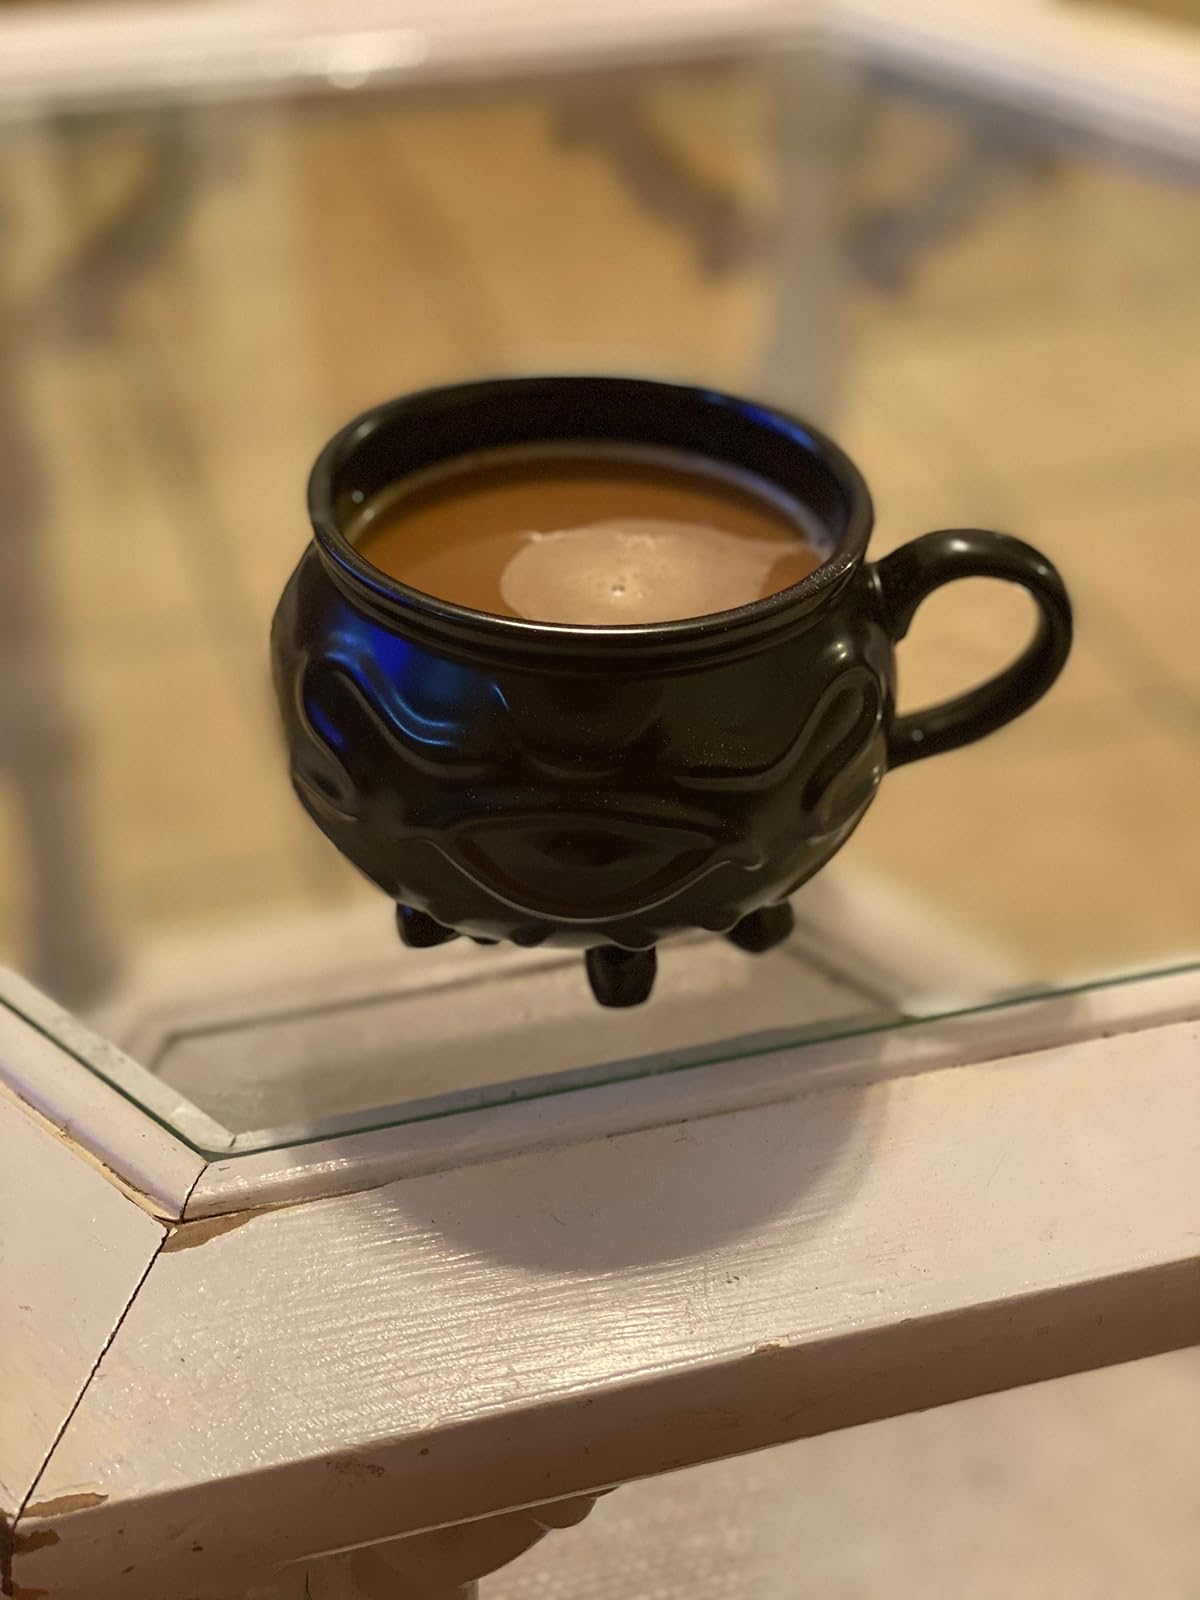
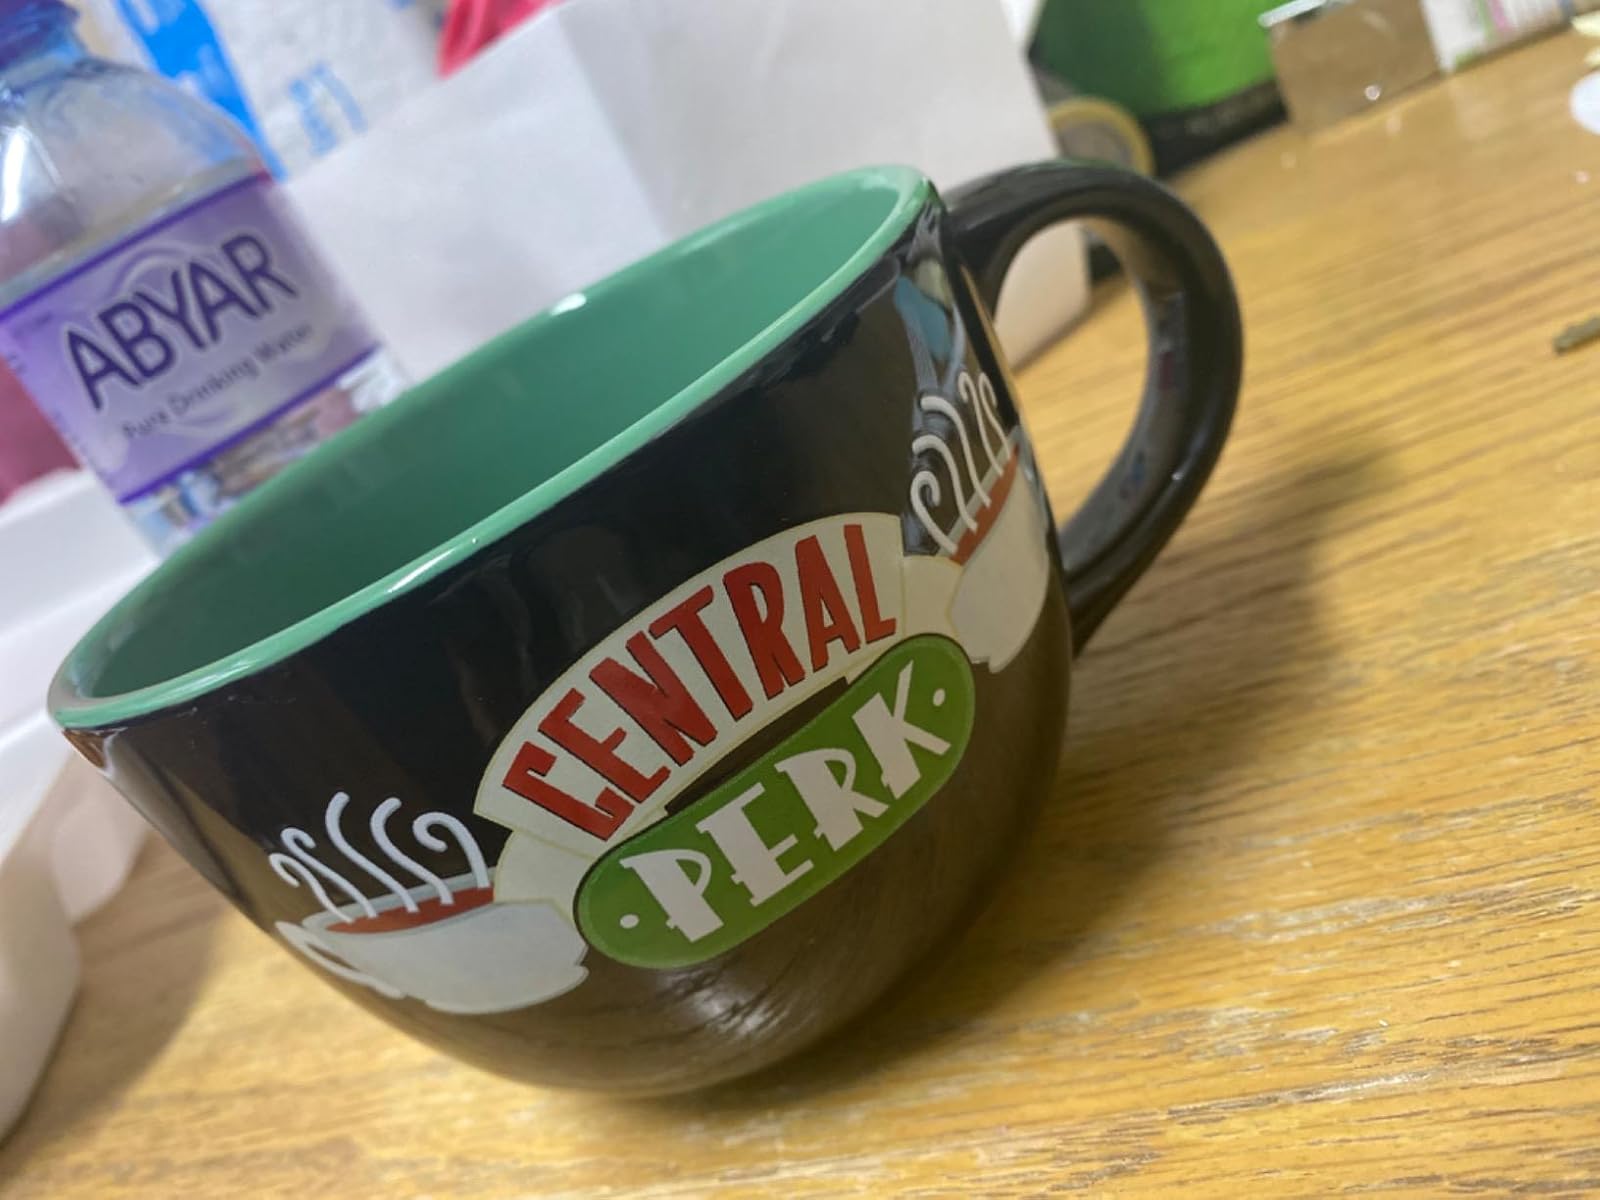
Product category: items_mug
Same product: no